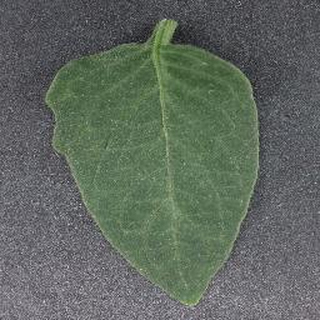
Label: healthy_tomato